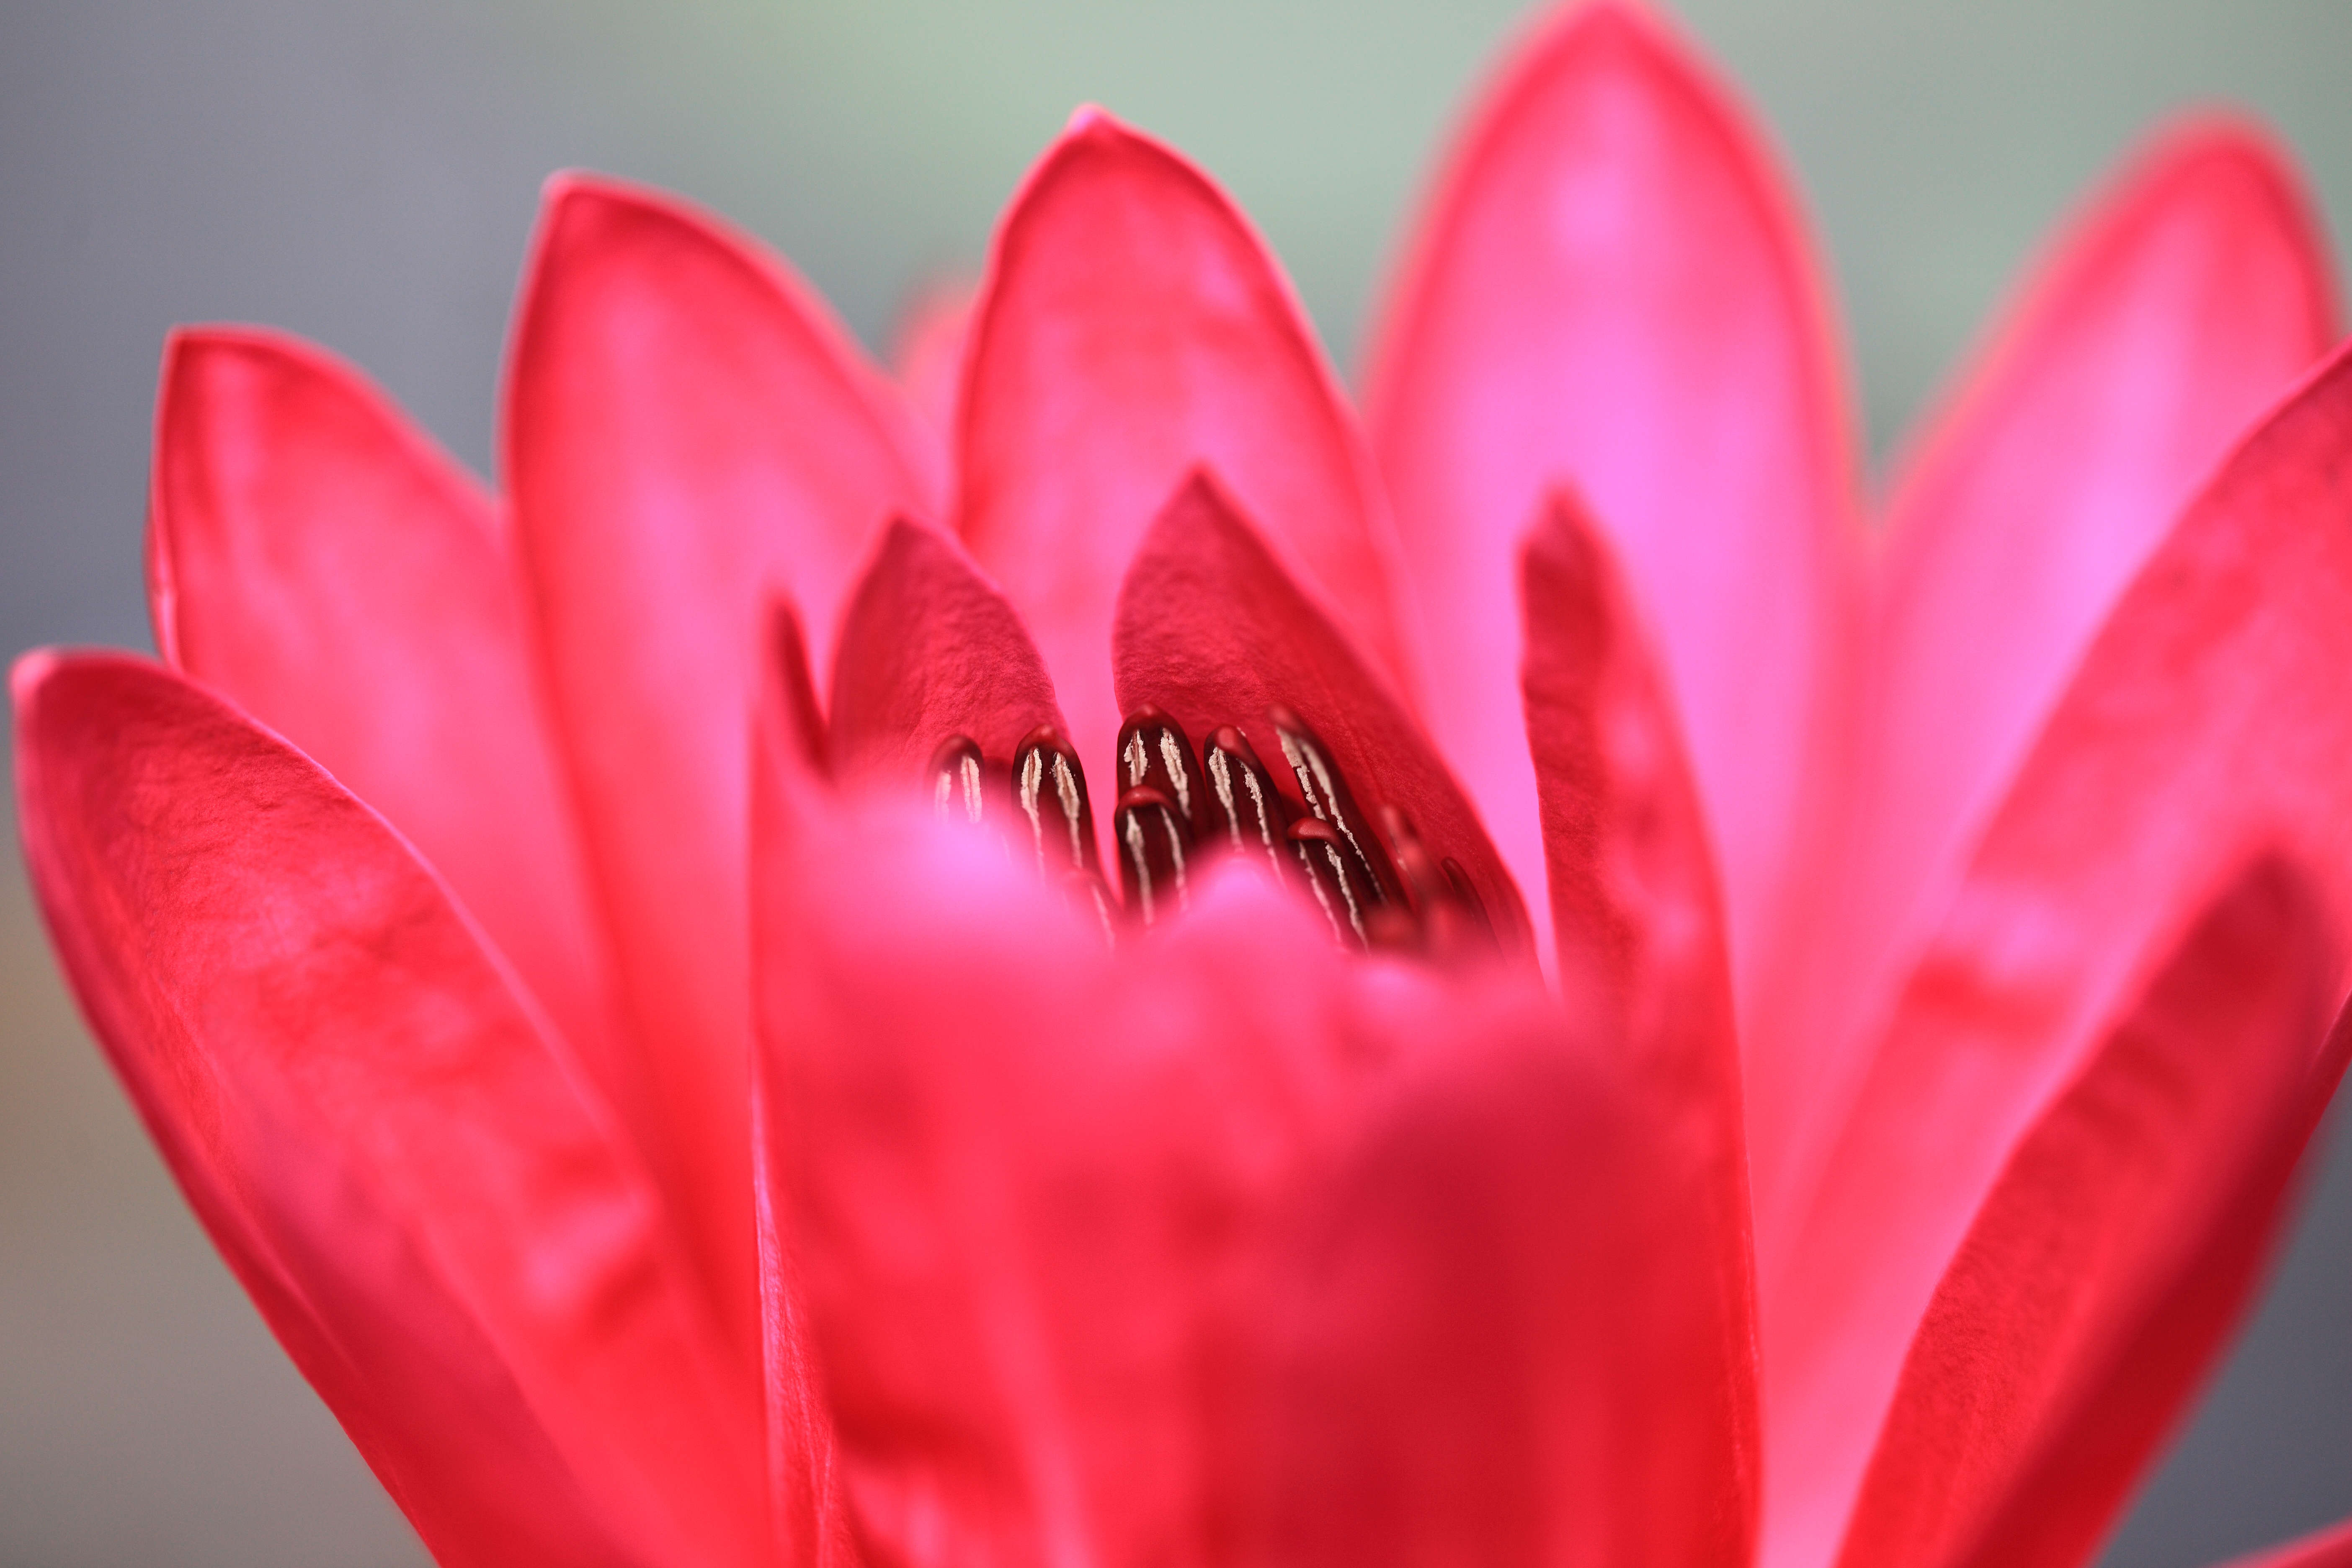
plant, flower, petal, tulip, high, red, pink, flora, close up, 5d, hires, markii, hi, res, resolution, waterlily, shizuoka, nymphaea, kakegawa, kachoen, macro photography, flowering plant, lily family, land plant